The Right to Go Insane

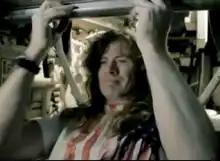
Dave Mustaine in the process of hijacking a tank

"The Right to Go Insane" music video is inspired by the events of May 17, 1995 when Shawn Timothy Nelson, a U.S. Army veteran and unemployed plumber, stole an M60 Patton tank from a United States National Guard Armory in San Diego, California and went on a rampage, destroying cars, fire hydrants, and an RV before being shot dead by police. It features actual footage of the incident, edited together with newly shot footage. The Right to Go Insane' is the first Megadeth video to feature bassist Dave Ellefson since 2001's "Moto Psycho" from the album "The World Needs a Hero". In 2002, Ellefson left the band and had only returned early 2010 for the band's "Rust in Peace" 20th anniversary tour.